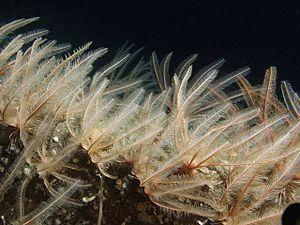
Les Antedonidés sont une famille de comatules.
Articulata est une sous-classe de crinoïdes, qui contient selon certaines classifications jusqu'à 50 familles.
Florometra est un genre de comatules de la famille des Antedonidae.